Ngozi Olejeme

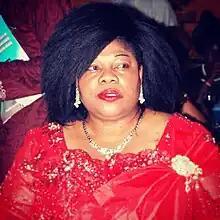
Ngozi Olejeme at the ICAN Awards ican

Ngozi Juliet Olejeme is a Nigerian, entrepreneur, politician and administrator. She once served as the Chairman of the Nigeria Social Insurance Trust Fund from 2009 to 2015.